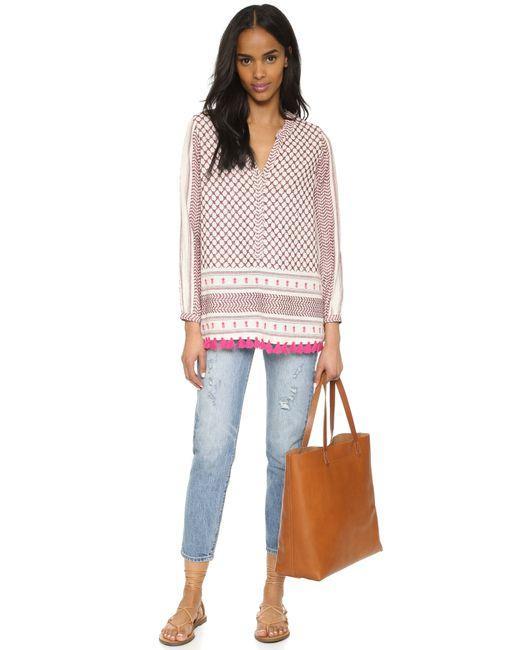
Böhmische Freizeitbluse mit weißem und rosa Muster und rosa Quasten am Rand